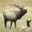
Label: deer